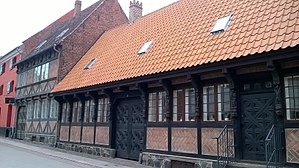
Apostelhuset / Se også
Apostelhuset og Ridderhuset i baggrunden.
Apostelhuset og Ridderhuset i Riddergade, Næstved.
Apostelhuset eller Apostelgården er en bindingsværksbygning, der ligger i Riddergade i Næstved. Det blev opført omkring 1510-20. Navnet kommer af de 13 knægte på bindingsværket, der er udskåret som Jesus og hans 12 apostle.